Lenses for SLR and DSLR cameras

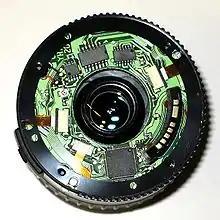
Electronics of a Canon EF-S lens

Almost all modern lenses for SLRs and DSLRs provide automatic focus. The autofocus sensor(s) and electronics are actually in the camera body, and this circuitry provides electrical power and signals to a motor inside the lens that adjusts the focus. (Some older autofocus systems are based on a motor in the camera body and using a mechanical connection to the focus mechanism in the lens.)